Geoff Swaim

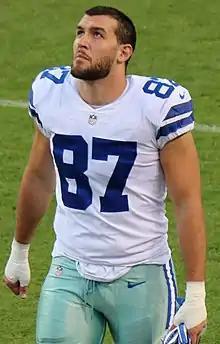
Swaim in 2017

Swaim missed part of the offseason due to a foot fracture he suffered during a personal workout. Swaim was the third-string tight end behind James Hanna. Swaim was declared inactive against the Atlanta Falcons due to a knee injury he suffered in practice.